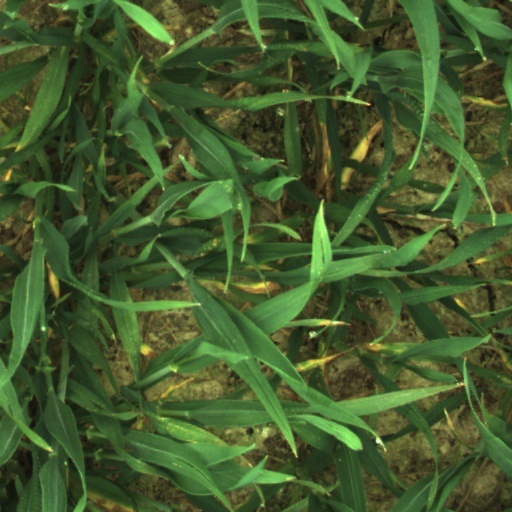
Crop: wheat